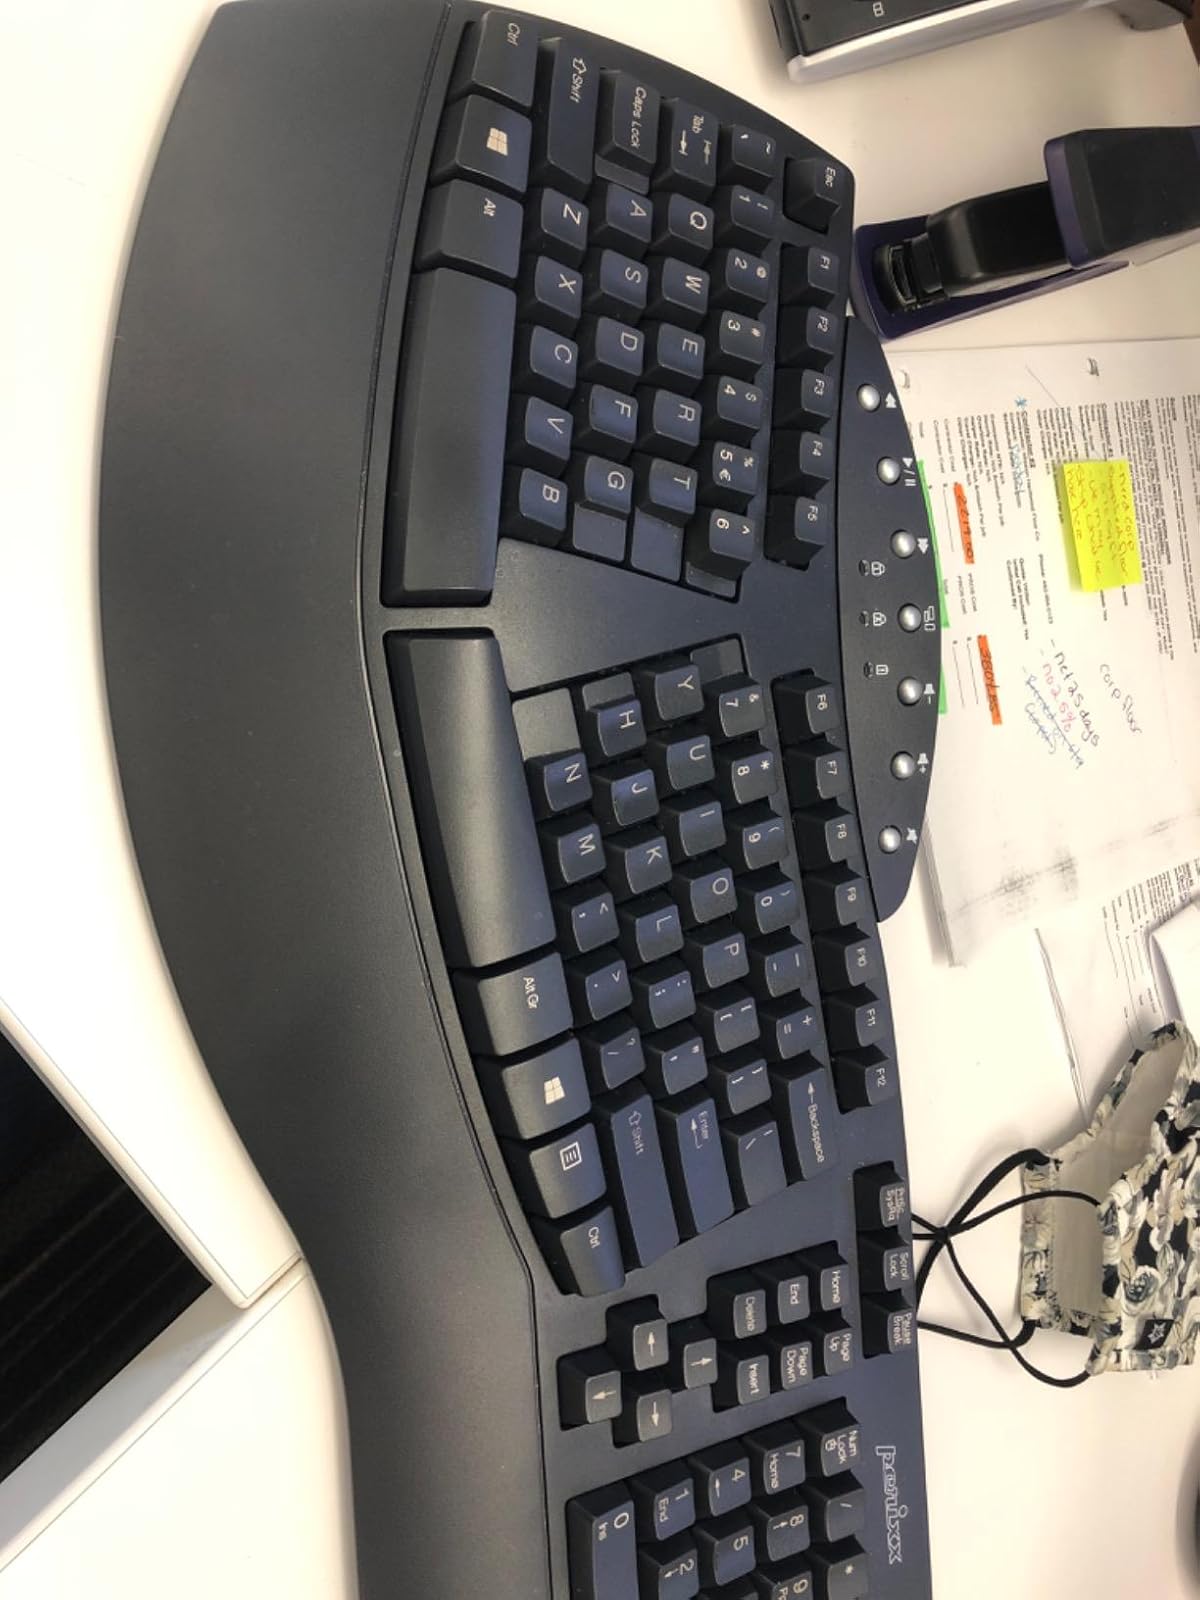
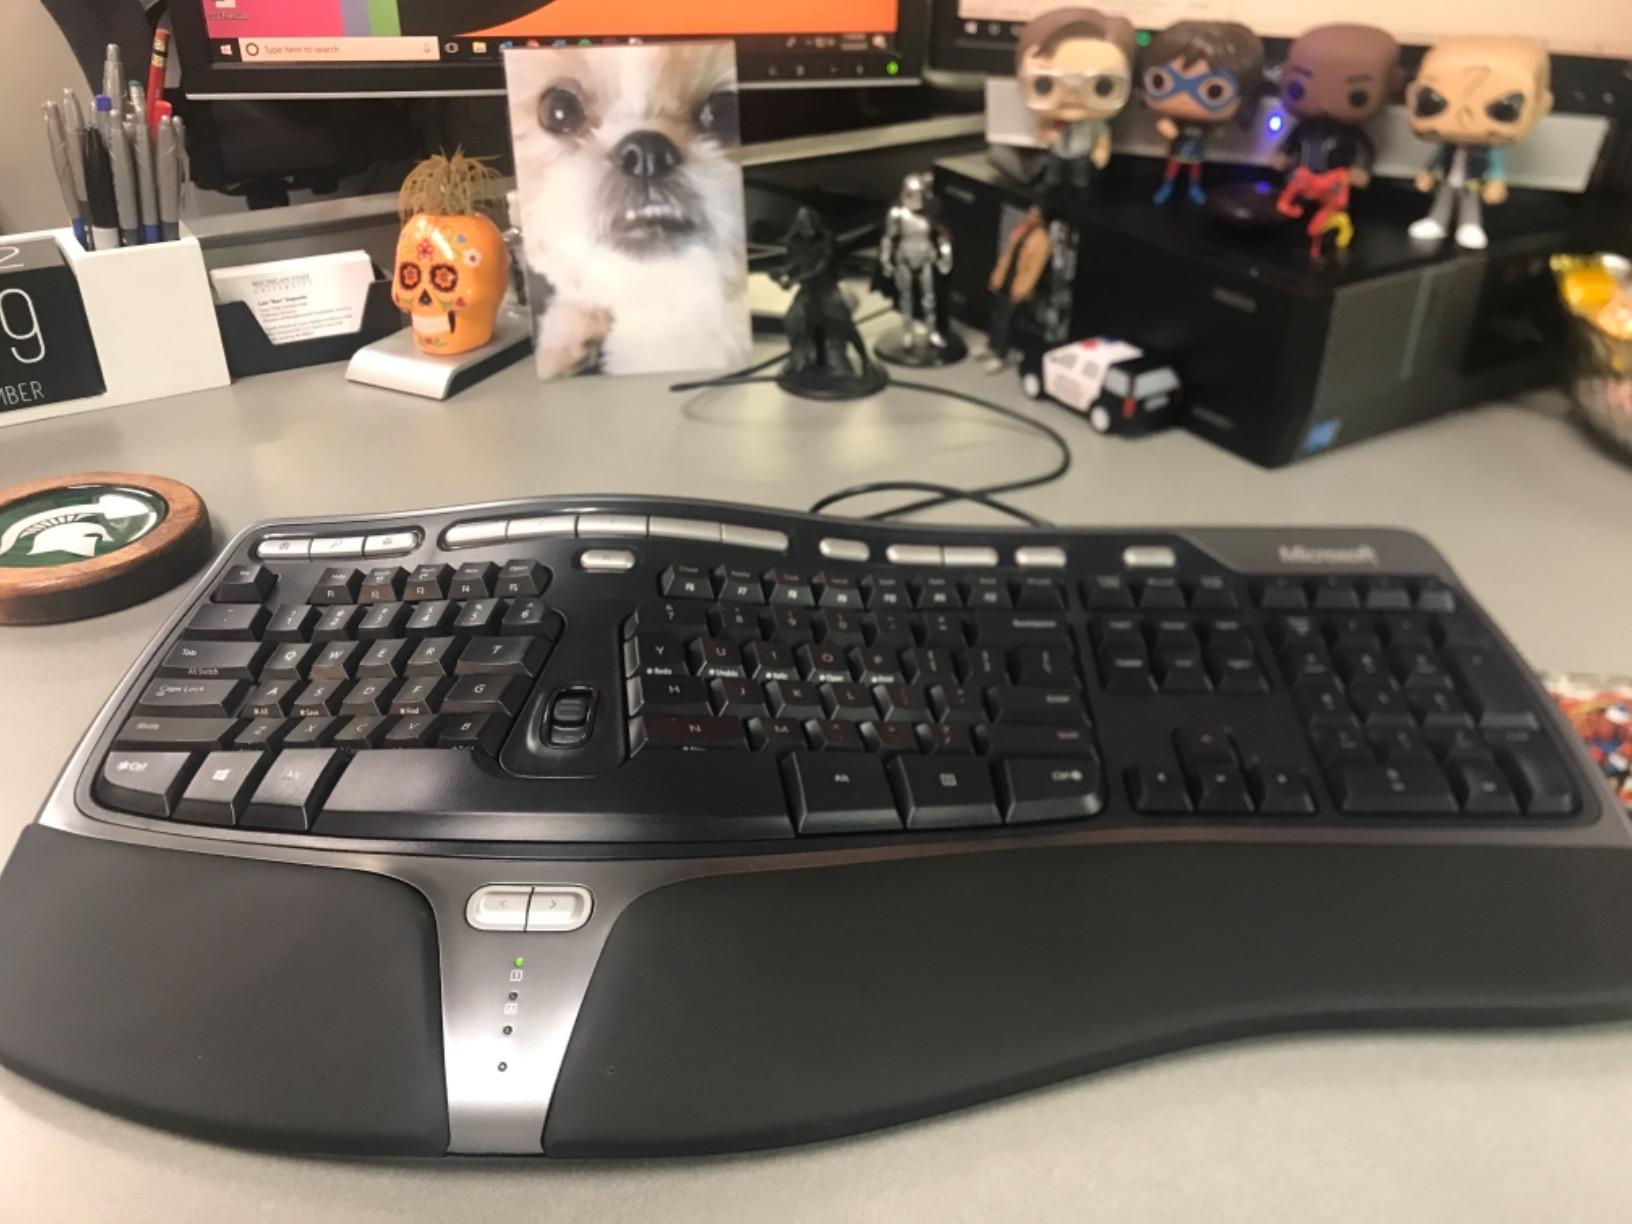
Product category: keyboard
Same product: no